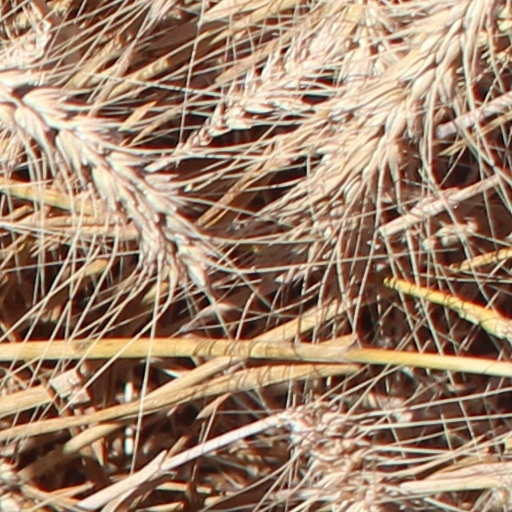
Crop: wheat